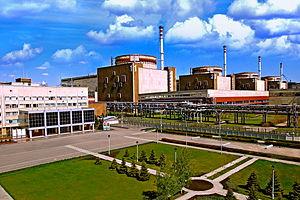
La centrale nucléaire de Balakovo est située à Balakovo, dans l'oblast de Saratov, en Russie.